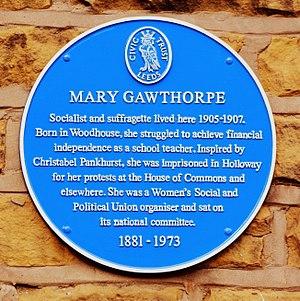
Mary Gawthorpe est une suffragette, socialiste, syndicaliste et journaliste britannique.